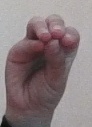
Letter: ha